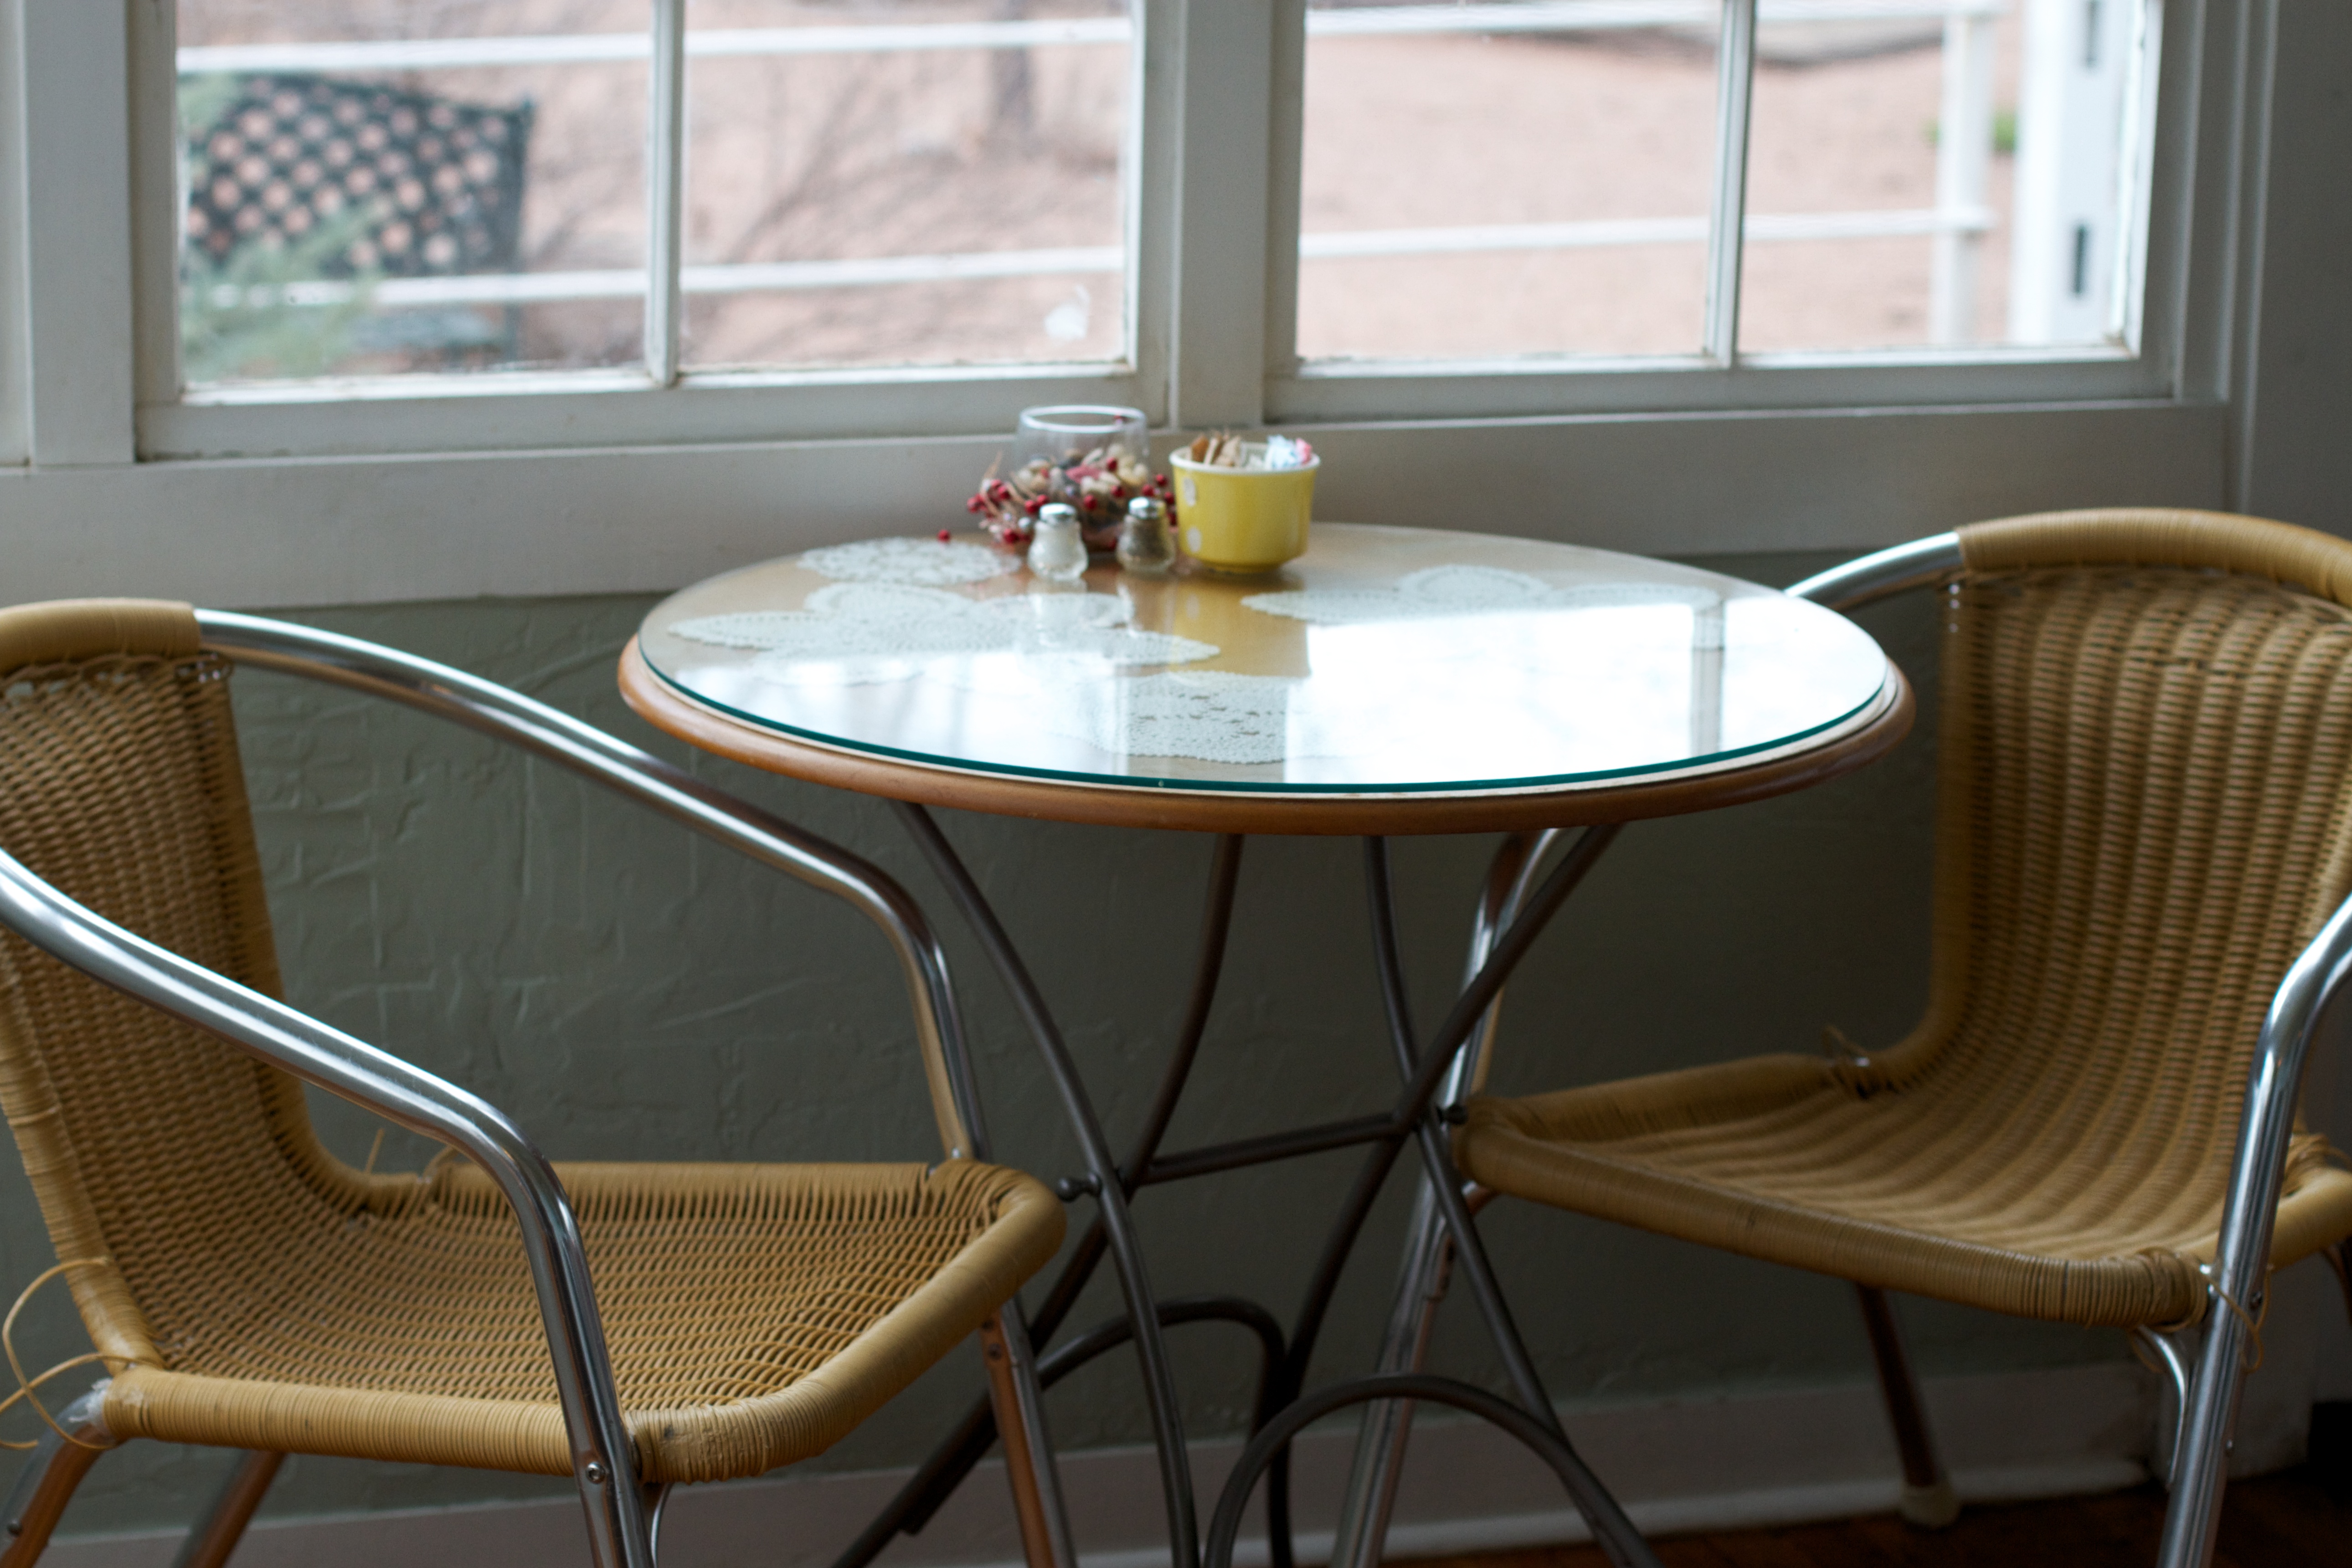
table, floor, furniture, room, interior design, design, randallhouse, dining room